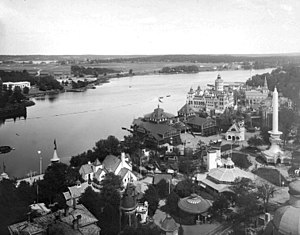
Allmänna konst- och industriutställningen / Billedgalleri
Stockholmsutstillingen 1897 på Djurgården i 1897 var en storslået udstilling som skulle vise hvad svensk og norsk industri kunne byde på.